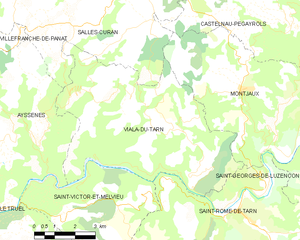
Viala-du-Tarn est une commune française située dans le département de l'Aveyron, en région Occitanie.